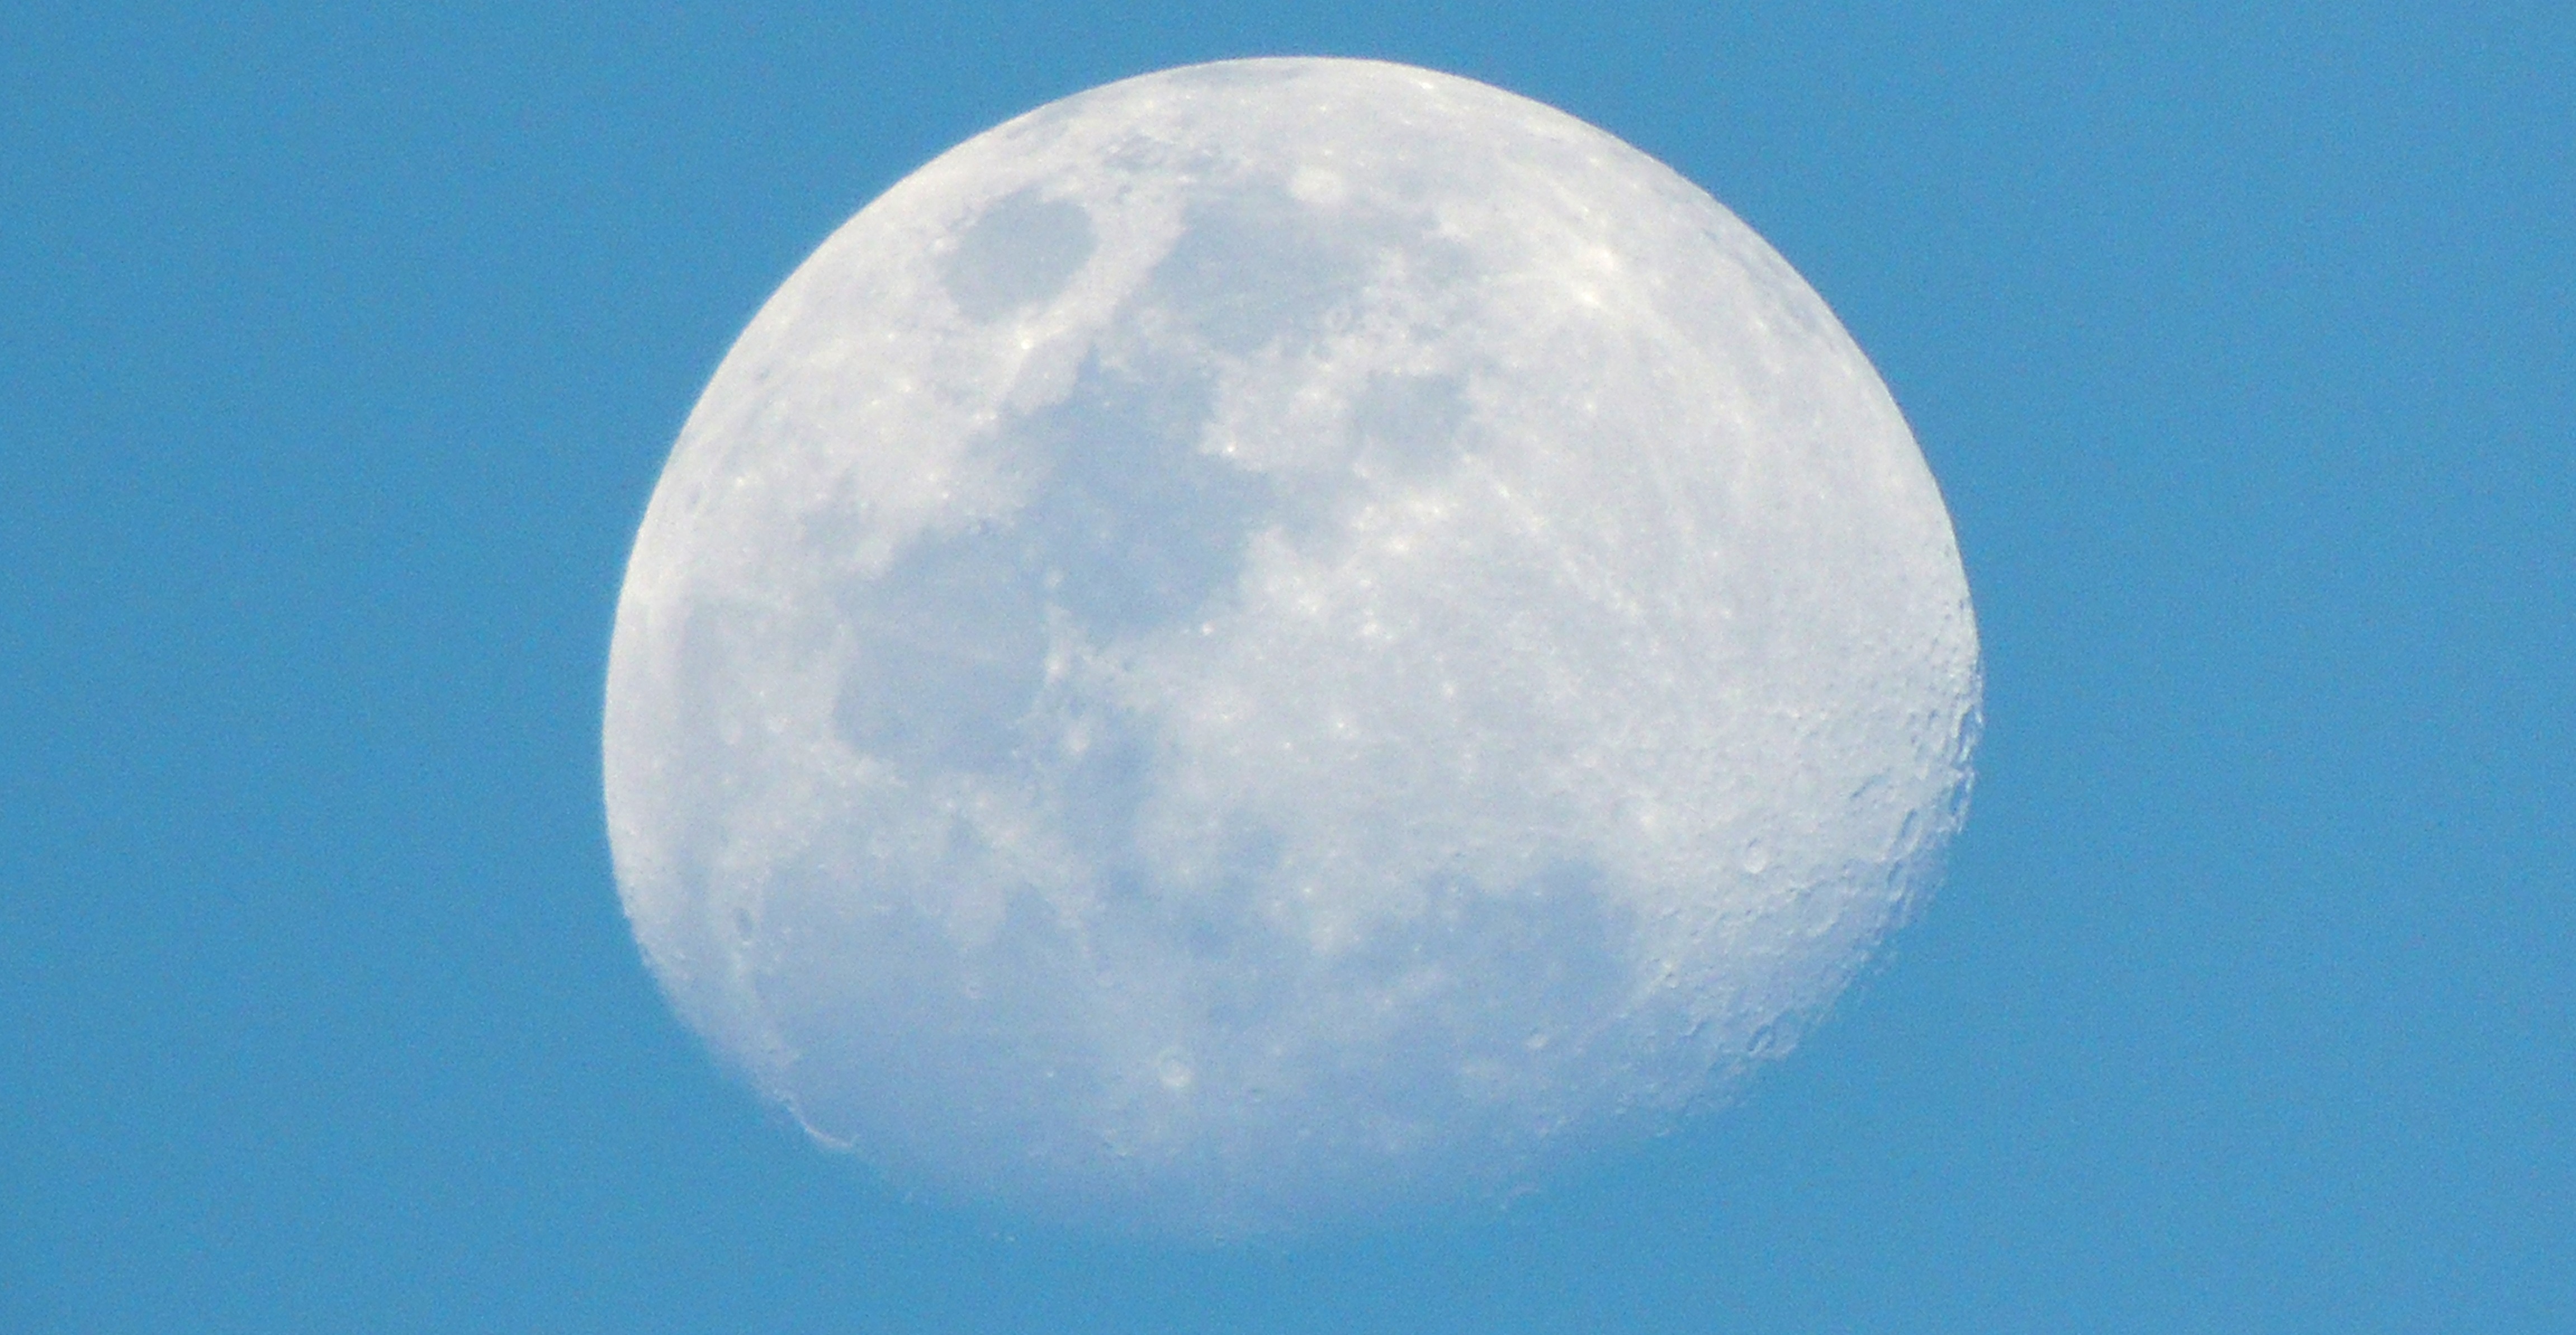
sky, atmosphere, daytime, moon, full moon, circle, day, astronomical object, atmosphere of earth